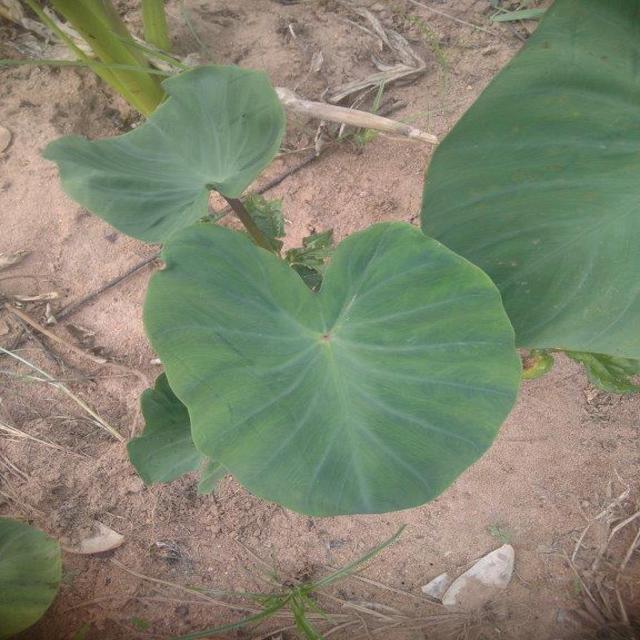
Label: Healthy